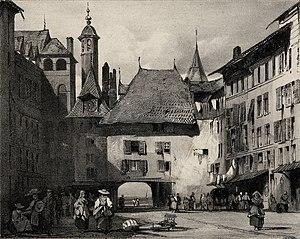
Place du Molard à Genève, bas de la place avec vue en direction du lac. Tour du Molard. Recadré à la taille de l'image.
La place du Molard est une place de la ville de Genève en Suisse. C’était historiquement le principal port et le centre économique au XVIᵉ siècle.